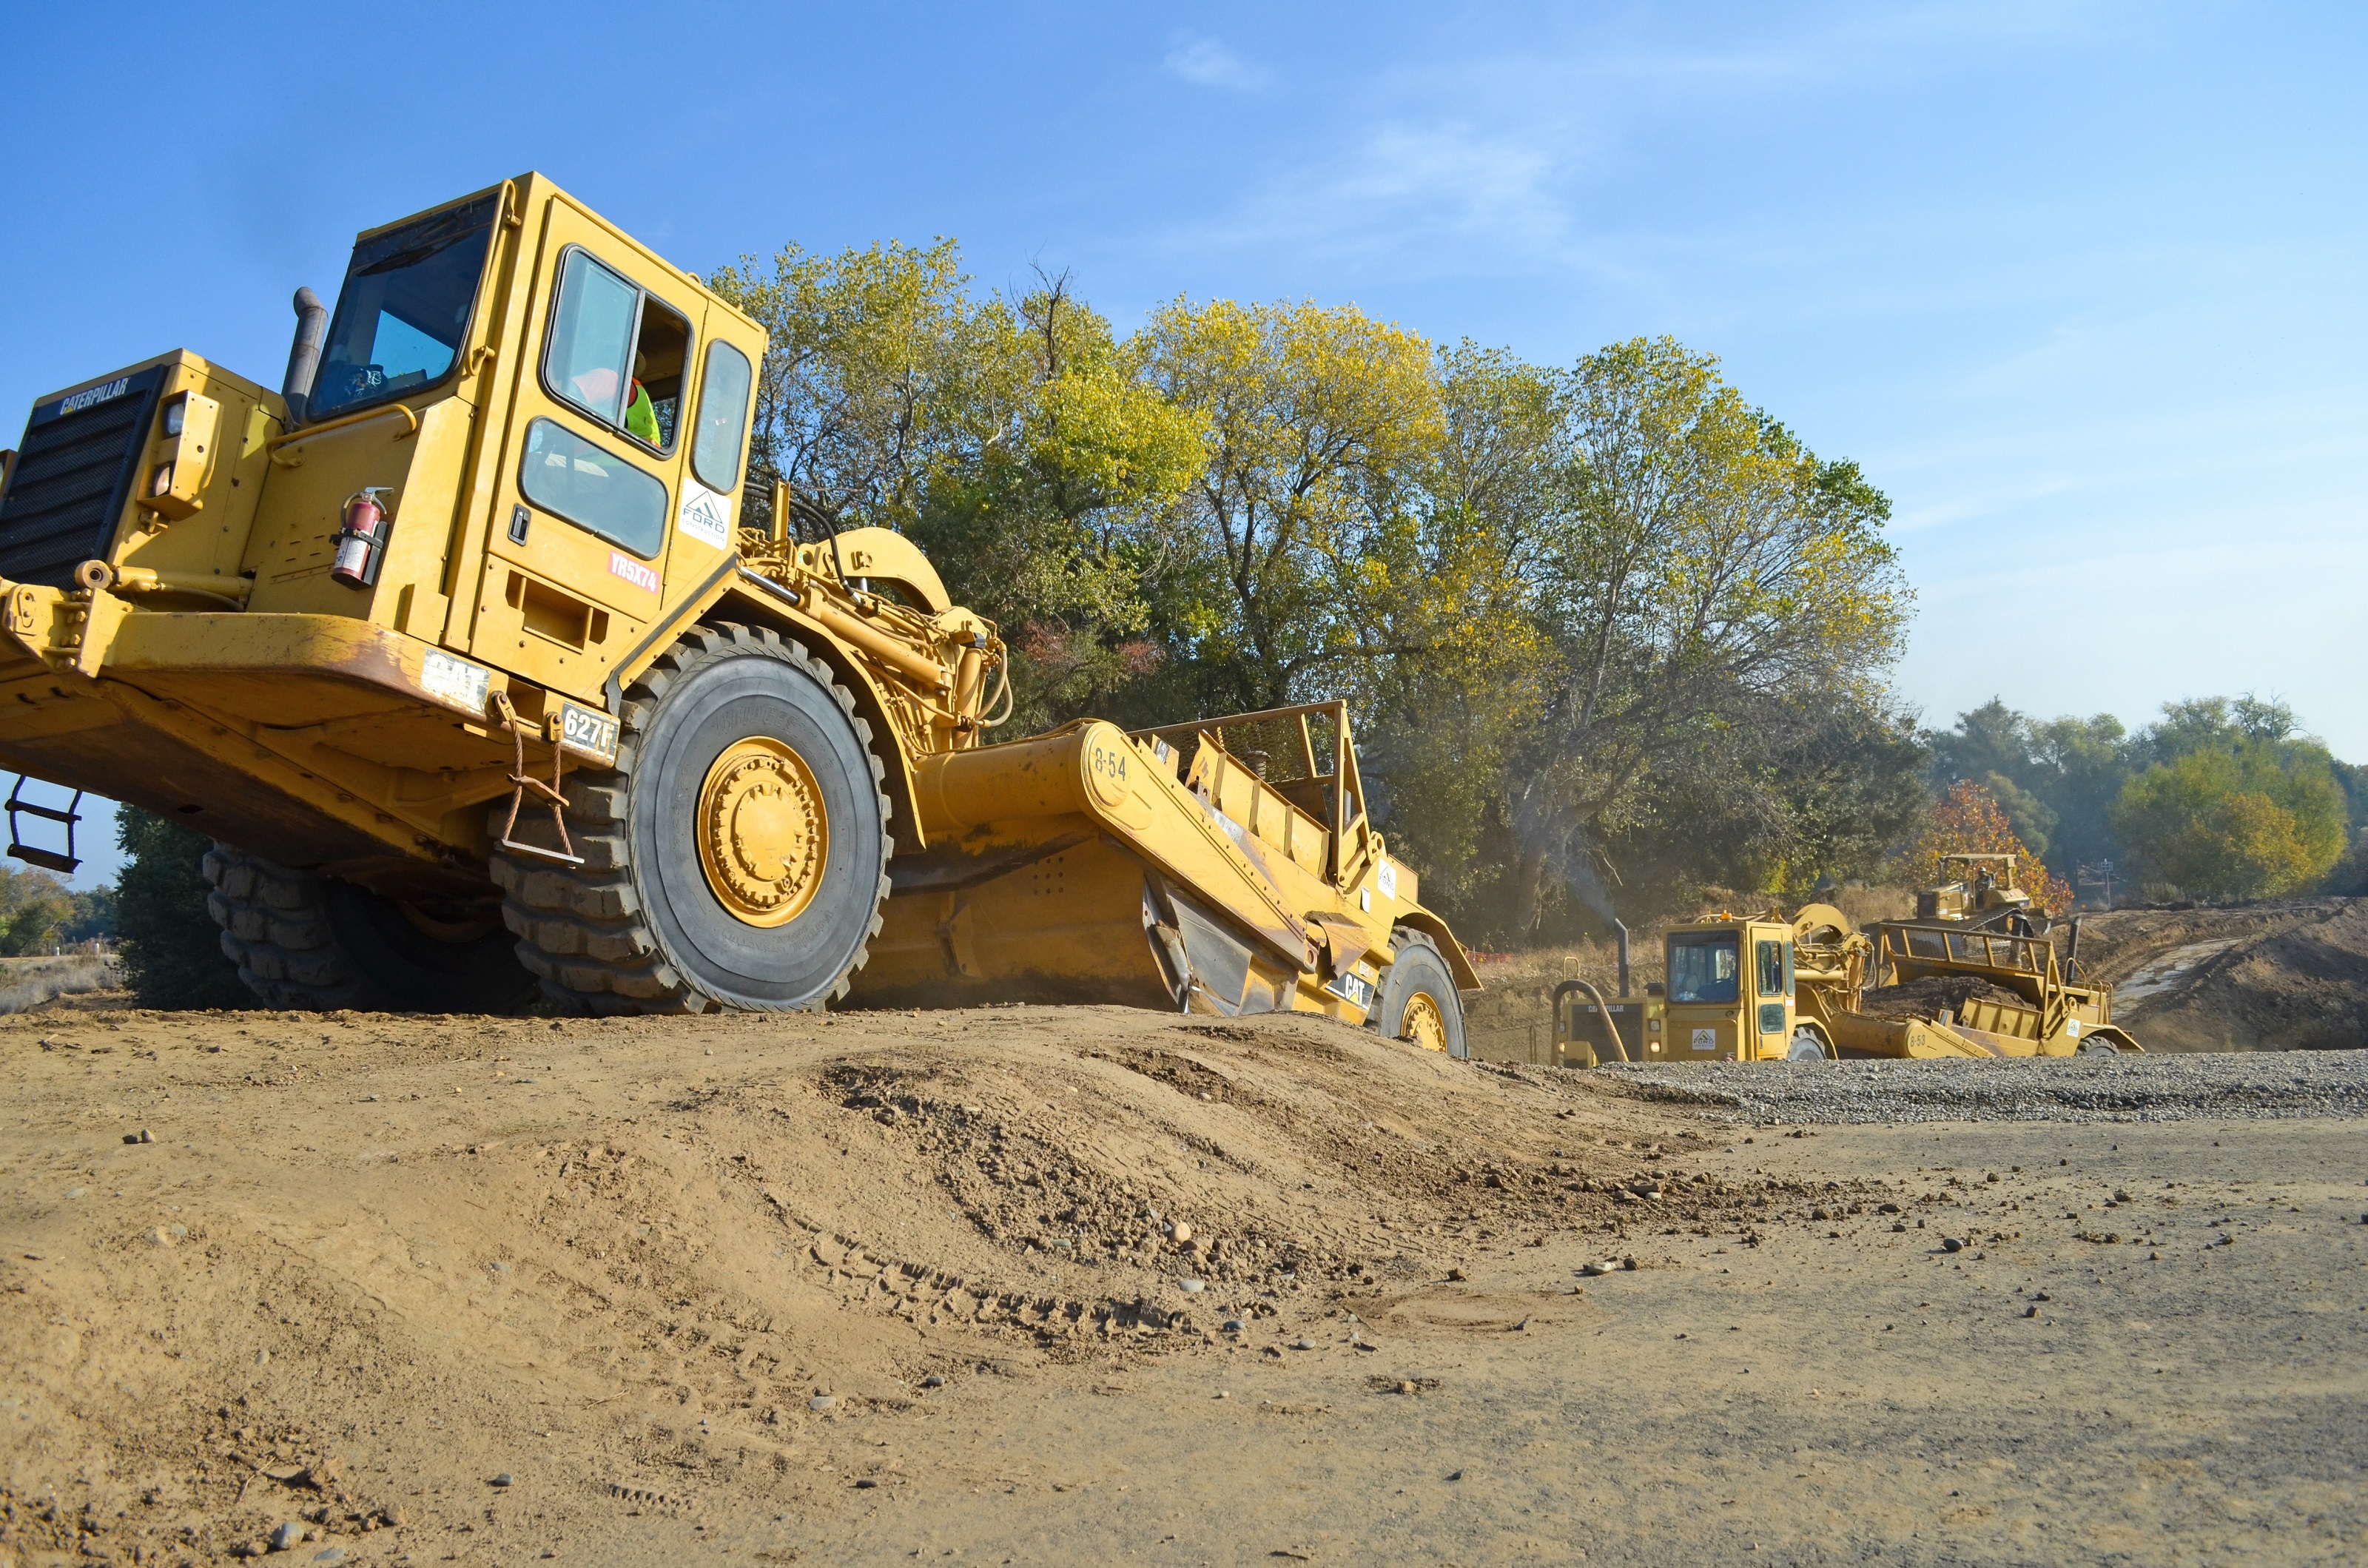
work, sand, field, asphalt, construction, vehicle, dirt, soil, machinery, agriculture, activity, bulldozer, power, large, dig, development, excavation, heavy equipment, loader, construction equipment, earth movers, earthmovers, off roading